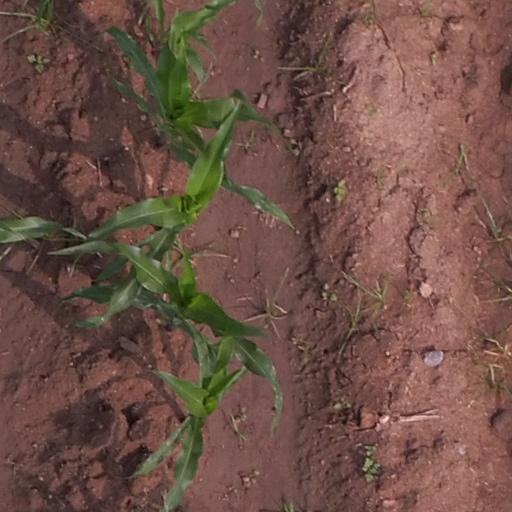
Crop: maize; corn